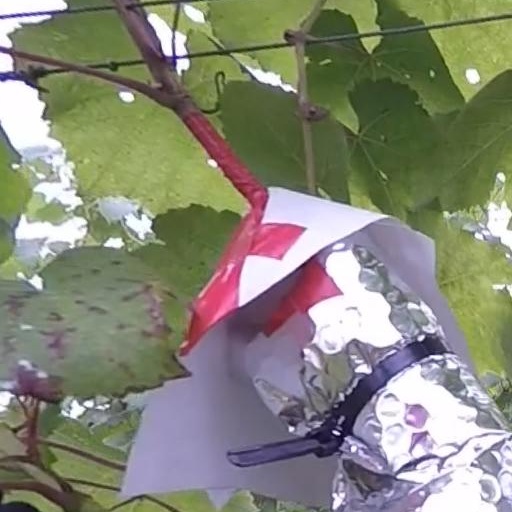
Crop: grape